Canton Tower

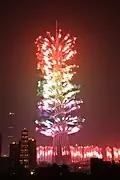
Fireworks launched off the Canton Tower during the 2010 Asian Games opening ceremony.

The Canton Tower is situated alongside the Yiyuan Road (Yuejiang Road West), in the Haizhu District of Guangzhou, and is situated south of the Zhujiang New Town. Additionally, several famous landmarks surround the tower, including pagodas, a park towards the south, and several high-rise apartments, buildings, and skyscrapers, both commercial and residential.